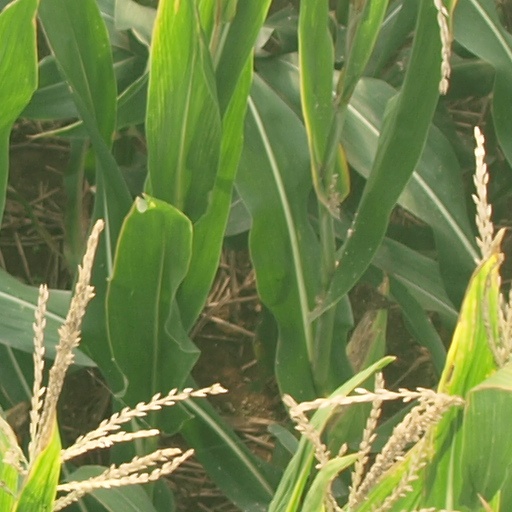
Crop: maize; corn